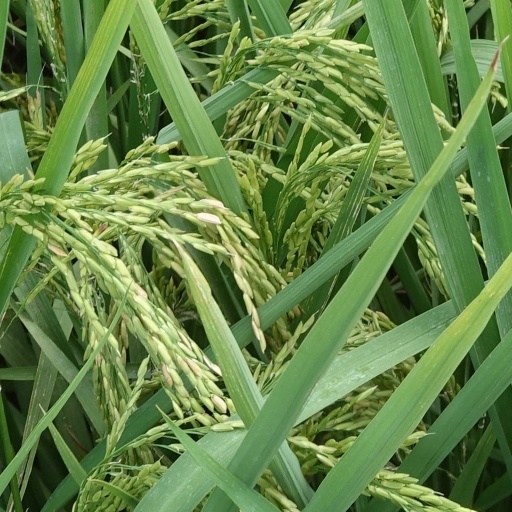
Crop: rice